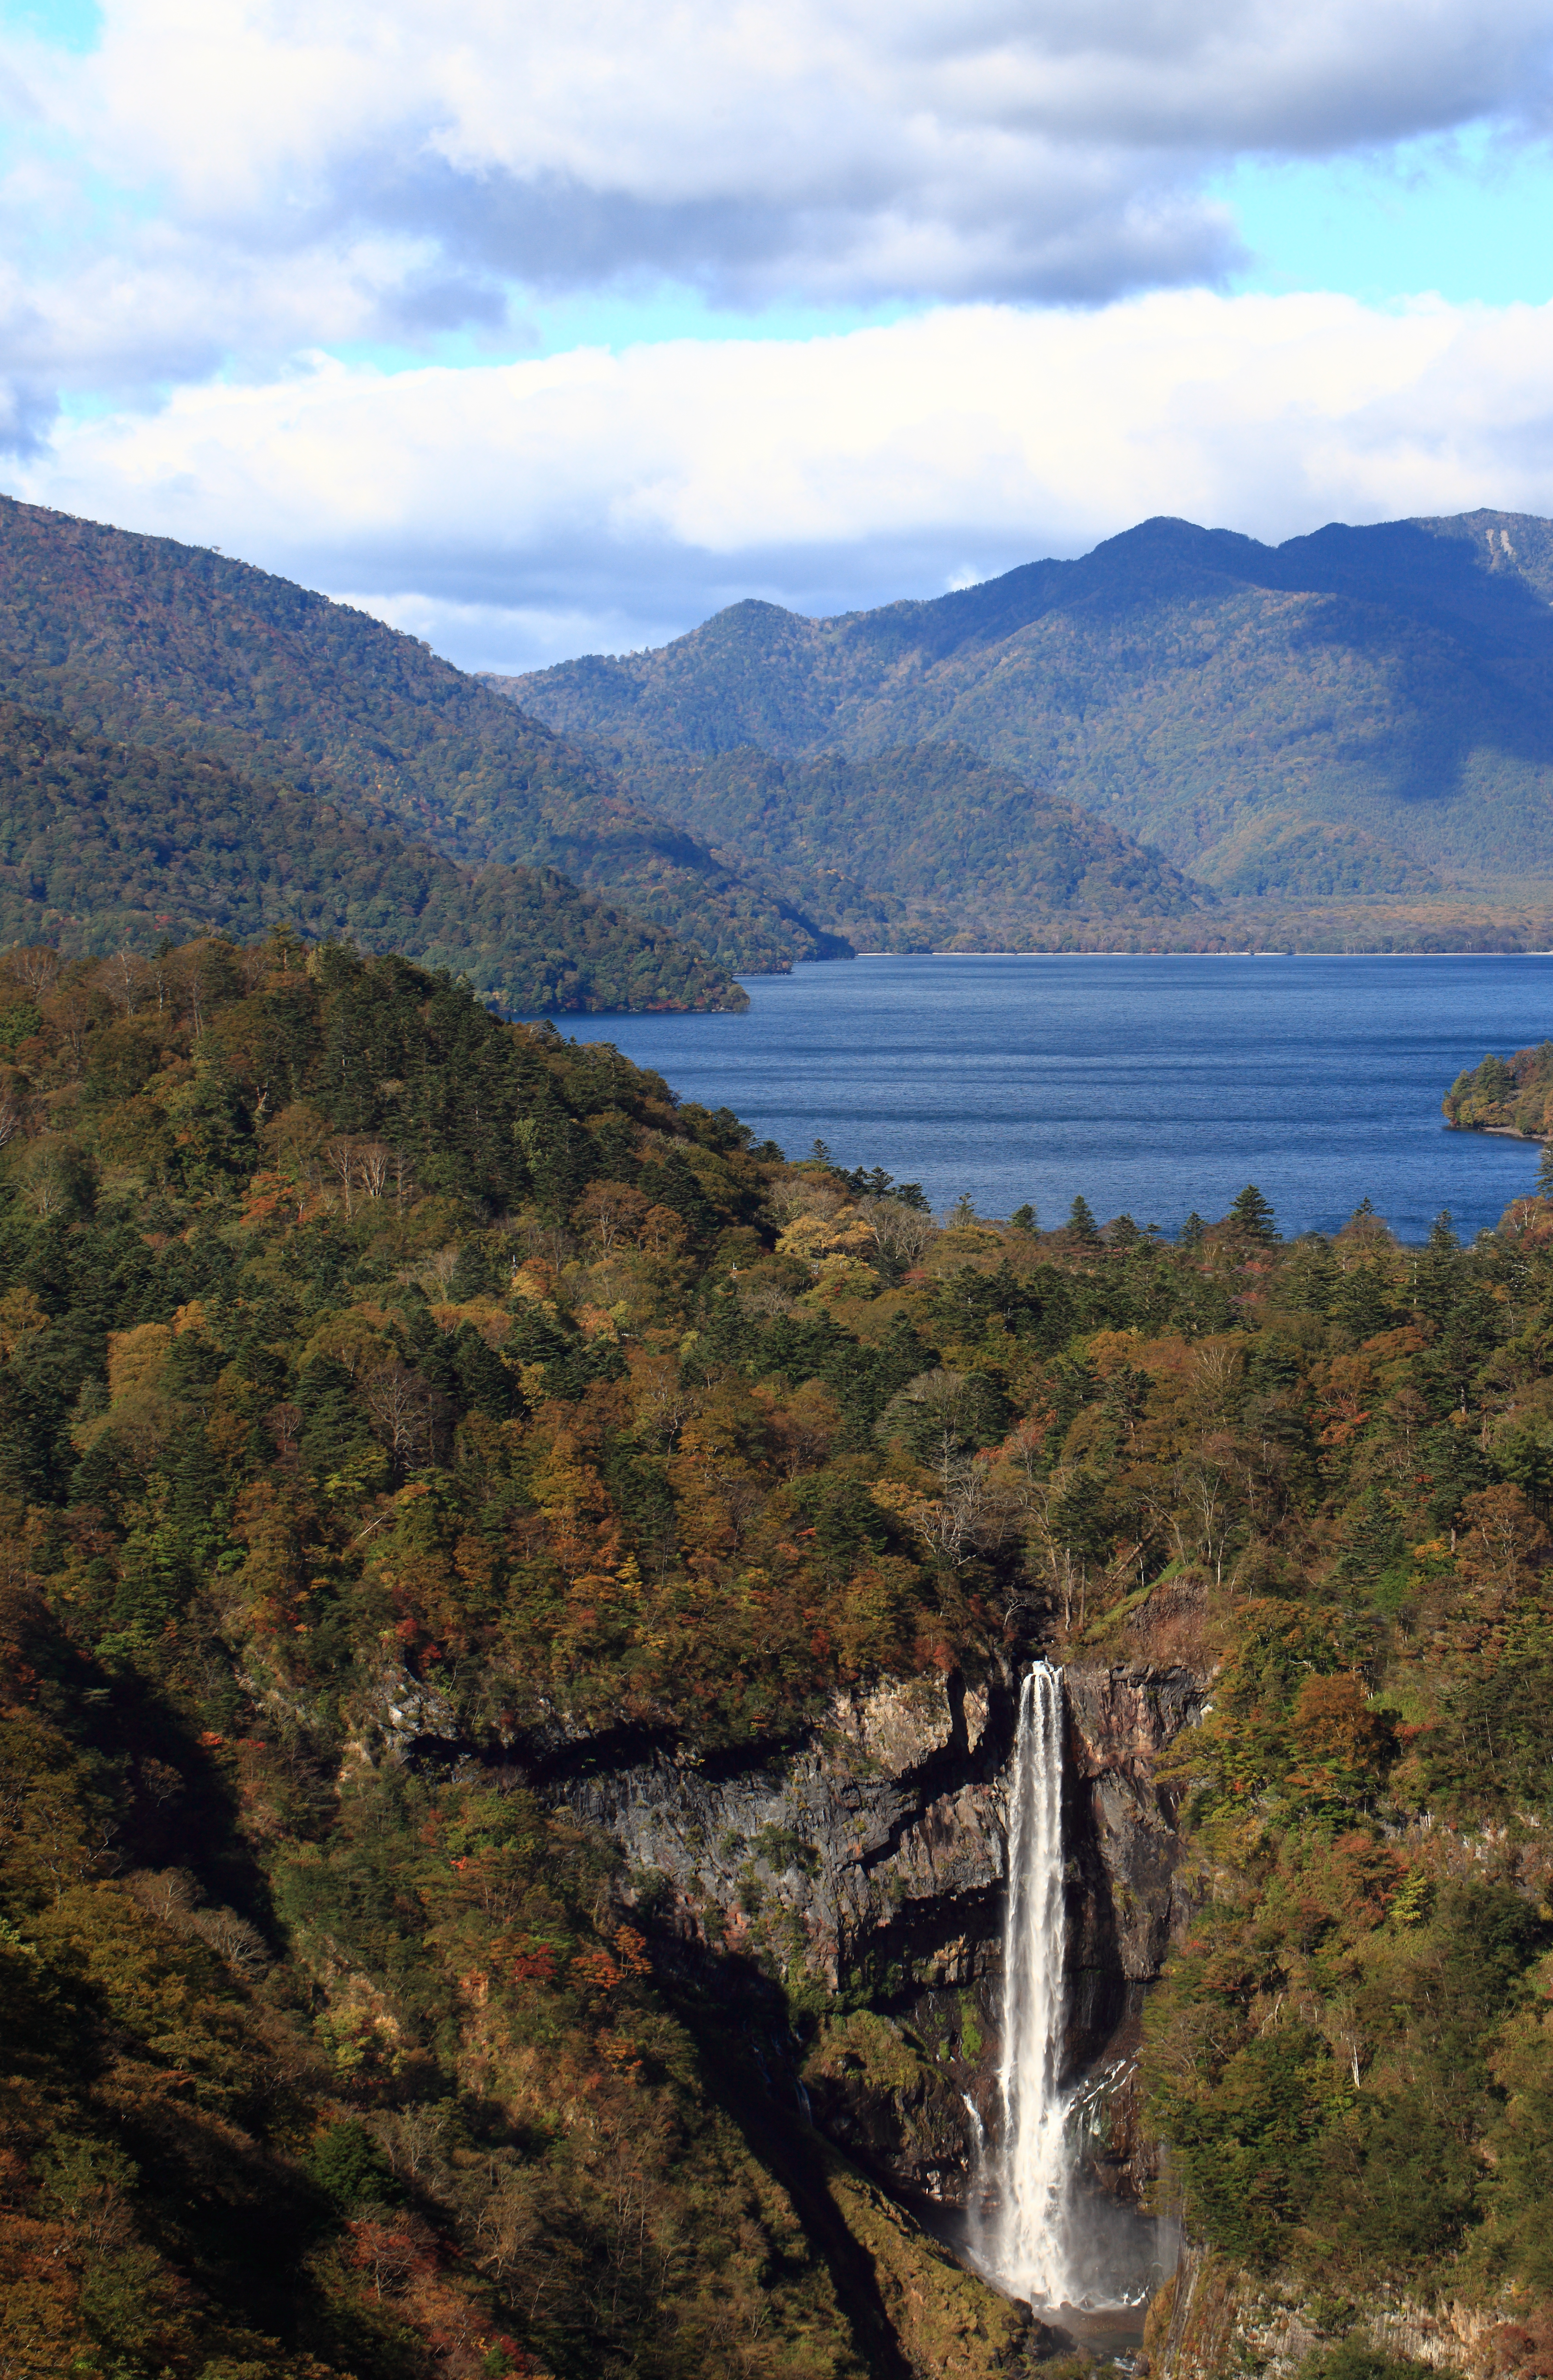
landscape, nature, waterfall, wilderness, mountain, hill, lake, mountain range, reflection, high, autumn, fjord, reservoir, highland, ridge, body of water, cool image, 5d, hires, fell, loch, markii, hi, res, resolution, kegon, kegonnotaki, chuuzenjiko, mountainous landforms